Legend of Grimrock

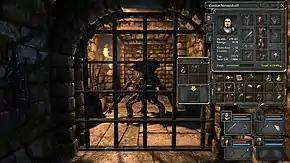
An in-game screenshot with the open inventory of a party member

"Legend of Grimrock" is a first-person action role-playing game with tile-based movement and realtime game mechanics. Players control a party of one to four characters which they move through a 3D rendered grid-based dungeon, a style of gameplay popular in RPG games from the 1990s such as "Dungeon Master" and "Eye of the Beholder", from which "Legend of Grimrock" draws heavy inspiration.